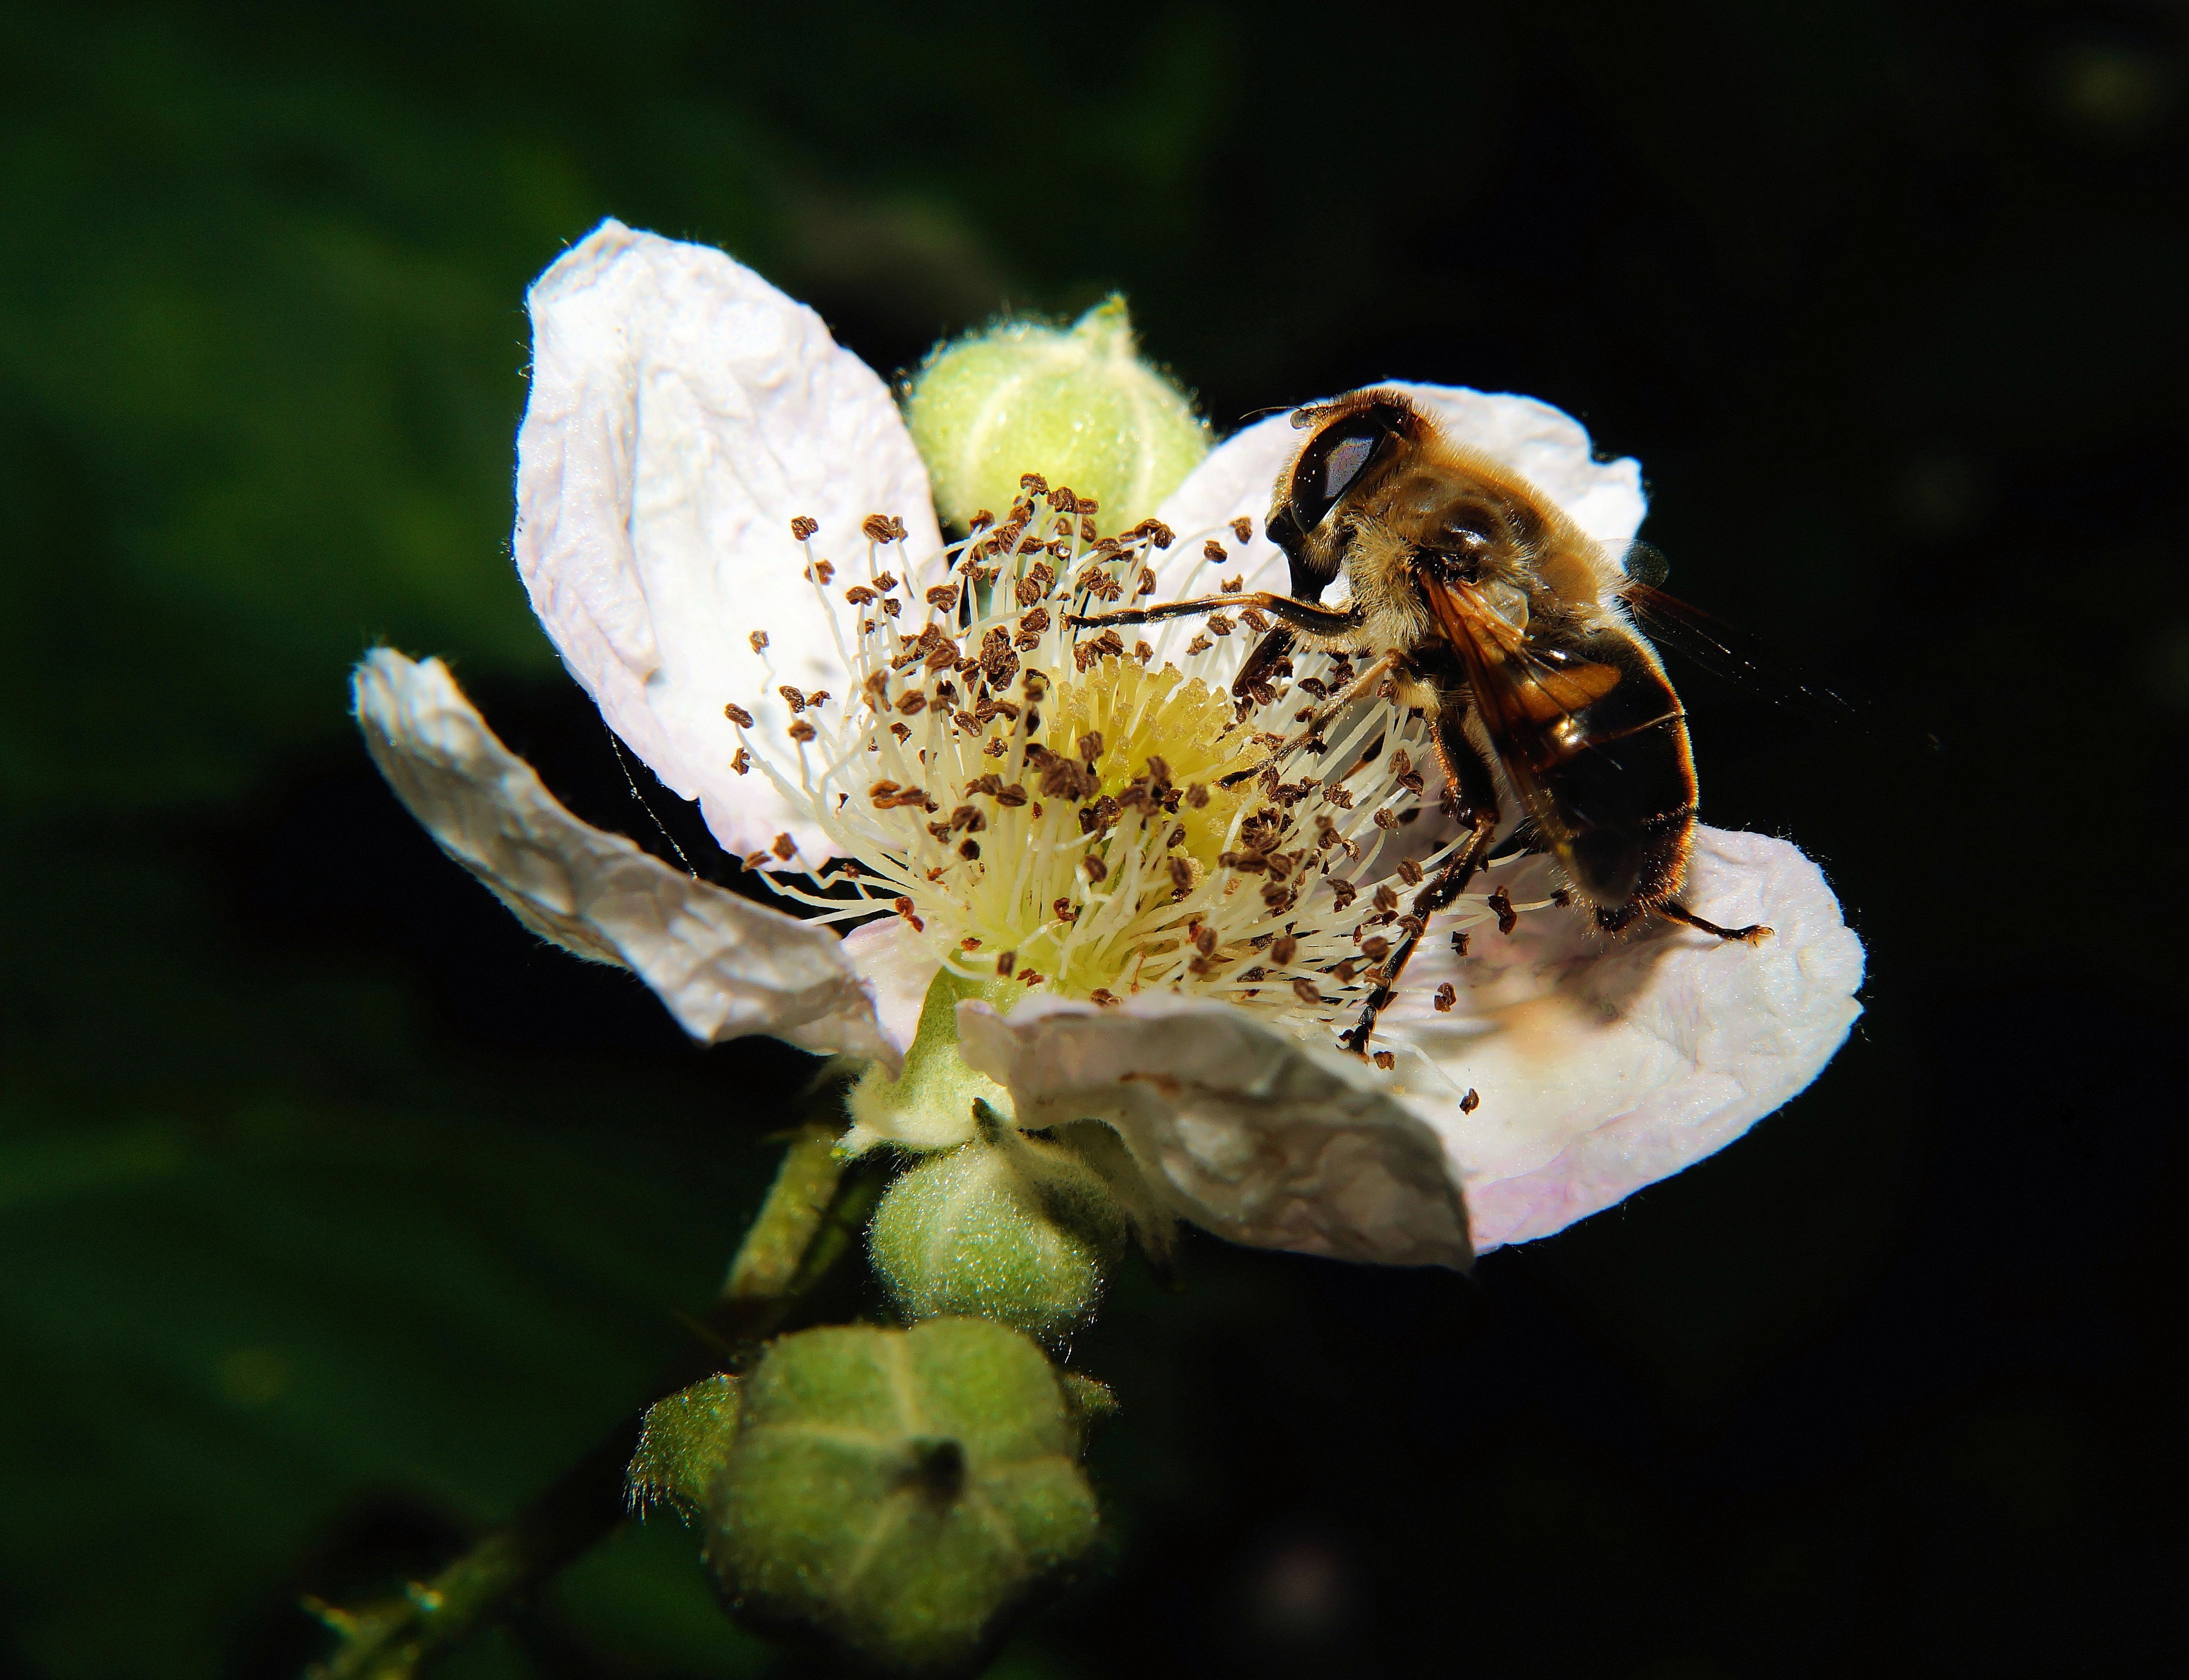
nature, blossom, plant, white, photography, leaf, flower, bloom, wildlife, pollen, pollination, insect, botany, close, flora, fauna, invertebrate, wildflower, close up, bee, nectar, macro photography, flowering plant, honey bee, pollinator, membrane winged insect